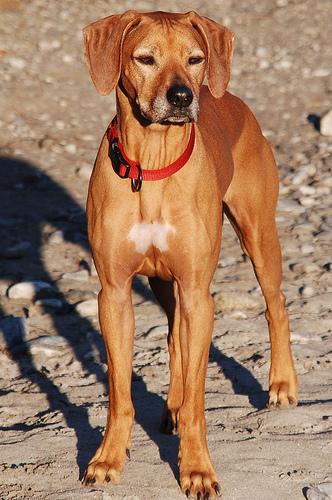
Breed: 230-n000080-Rhodesian_ridgeback